Genrikh Yagoda

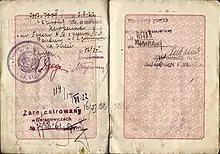
1922 exit visa hand signed by Yagoda in Moscow

Yagoda continued to be an effective head of the OGPU until July 1931, when the Old Bolshevik Ivan Akulov was appointed First Deputy Chairman, and Yagoda was demoted to the post of Second Deputy. Akulov was dismissed and Yagoda reinstated in October 1932, After Yagoda's fall, one of his former colleagues confessed: "We met Akulov with violent hostility ... the entire party organisation in the OGPU was devoted to sabotaging Akulov." Stalin must have agreed to his reinstatement with ill grace, because four years later he accused the OGPU/NKVD of being four years behind in rooting out the Trotskyite-Zinovievite bloc, although Yagoda had been complicit in the execution of one of Trotsky's sympathisers, Yakov Blumkin, and in sending others to the Gulag, the system of forced labour created under his supervision.